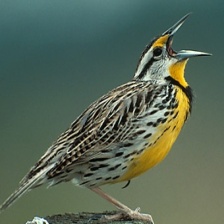
Species: EASTERN MEADOWLARK
Scientific name: STURNELLA MAGNA